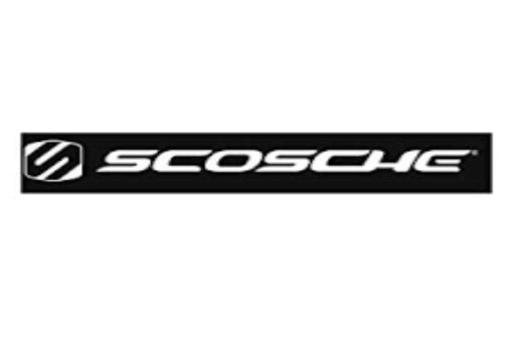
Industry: Electronic